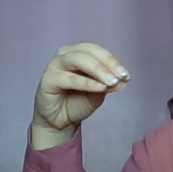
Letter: ha